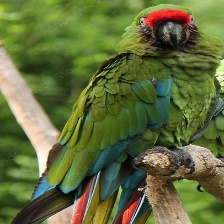
Species: MILITARY MACAW
Scientific name: ARA MILITARIS
ImageNet parent category: macaw